Victor Gostin

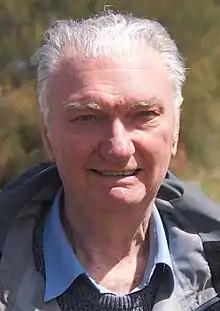
Dr Victor Gostin. 2017

Victor A. Gostin (born 1940) is an Australian geologist, who discovered in the Flinders Ranges of South Australia, a deposit of volcanic material that was ejected from the 300-kilometre distant Acraman crater when the impact was created by a meteorite some 580 million years ago. He is an associate professor at the University of Adelaide, Department of Earth Sciences, School of Physical Sciences.